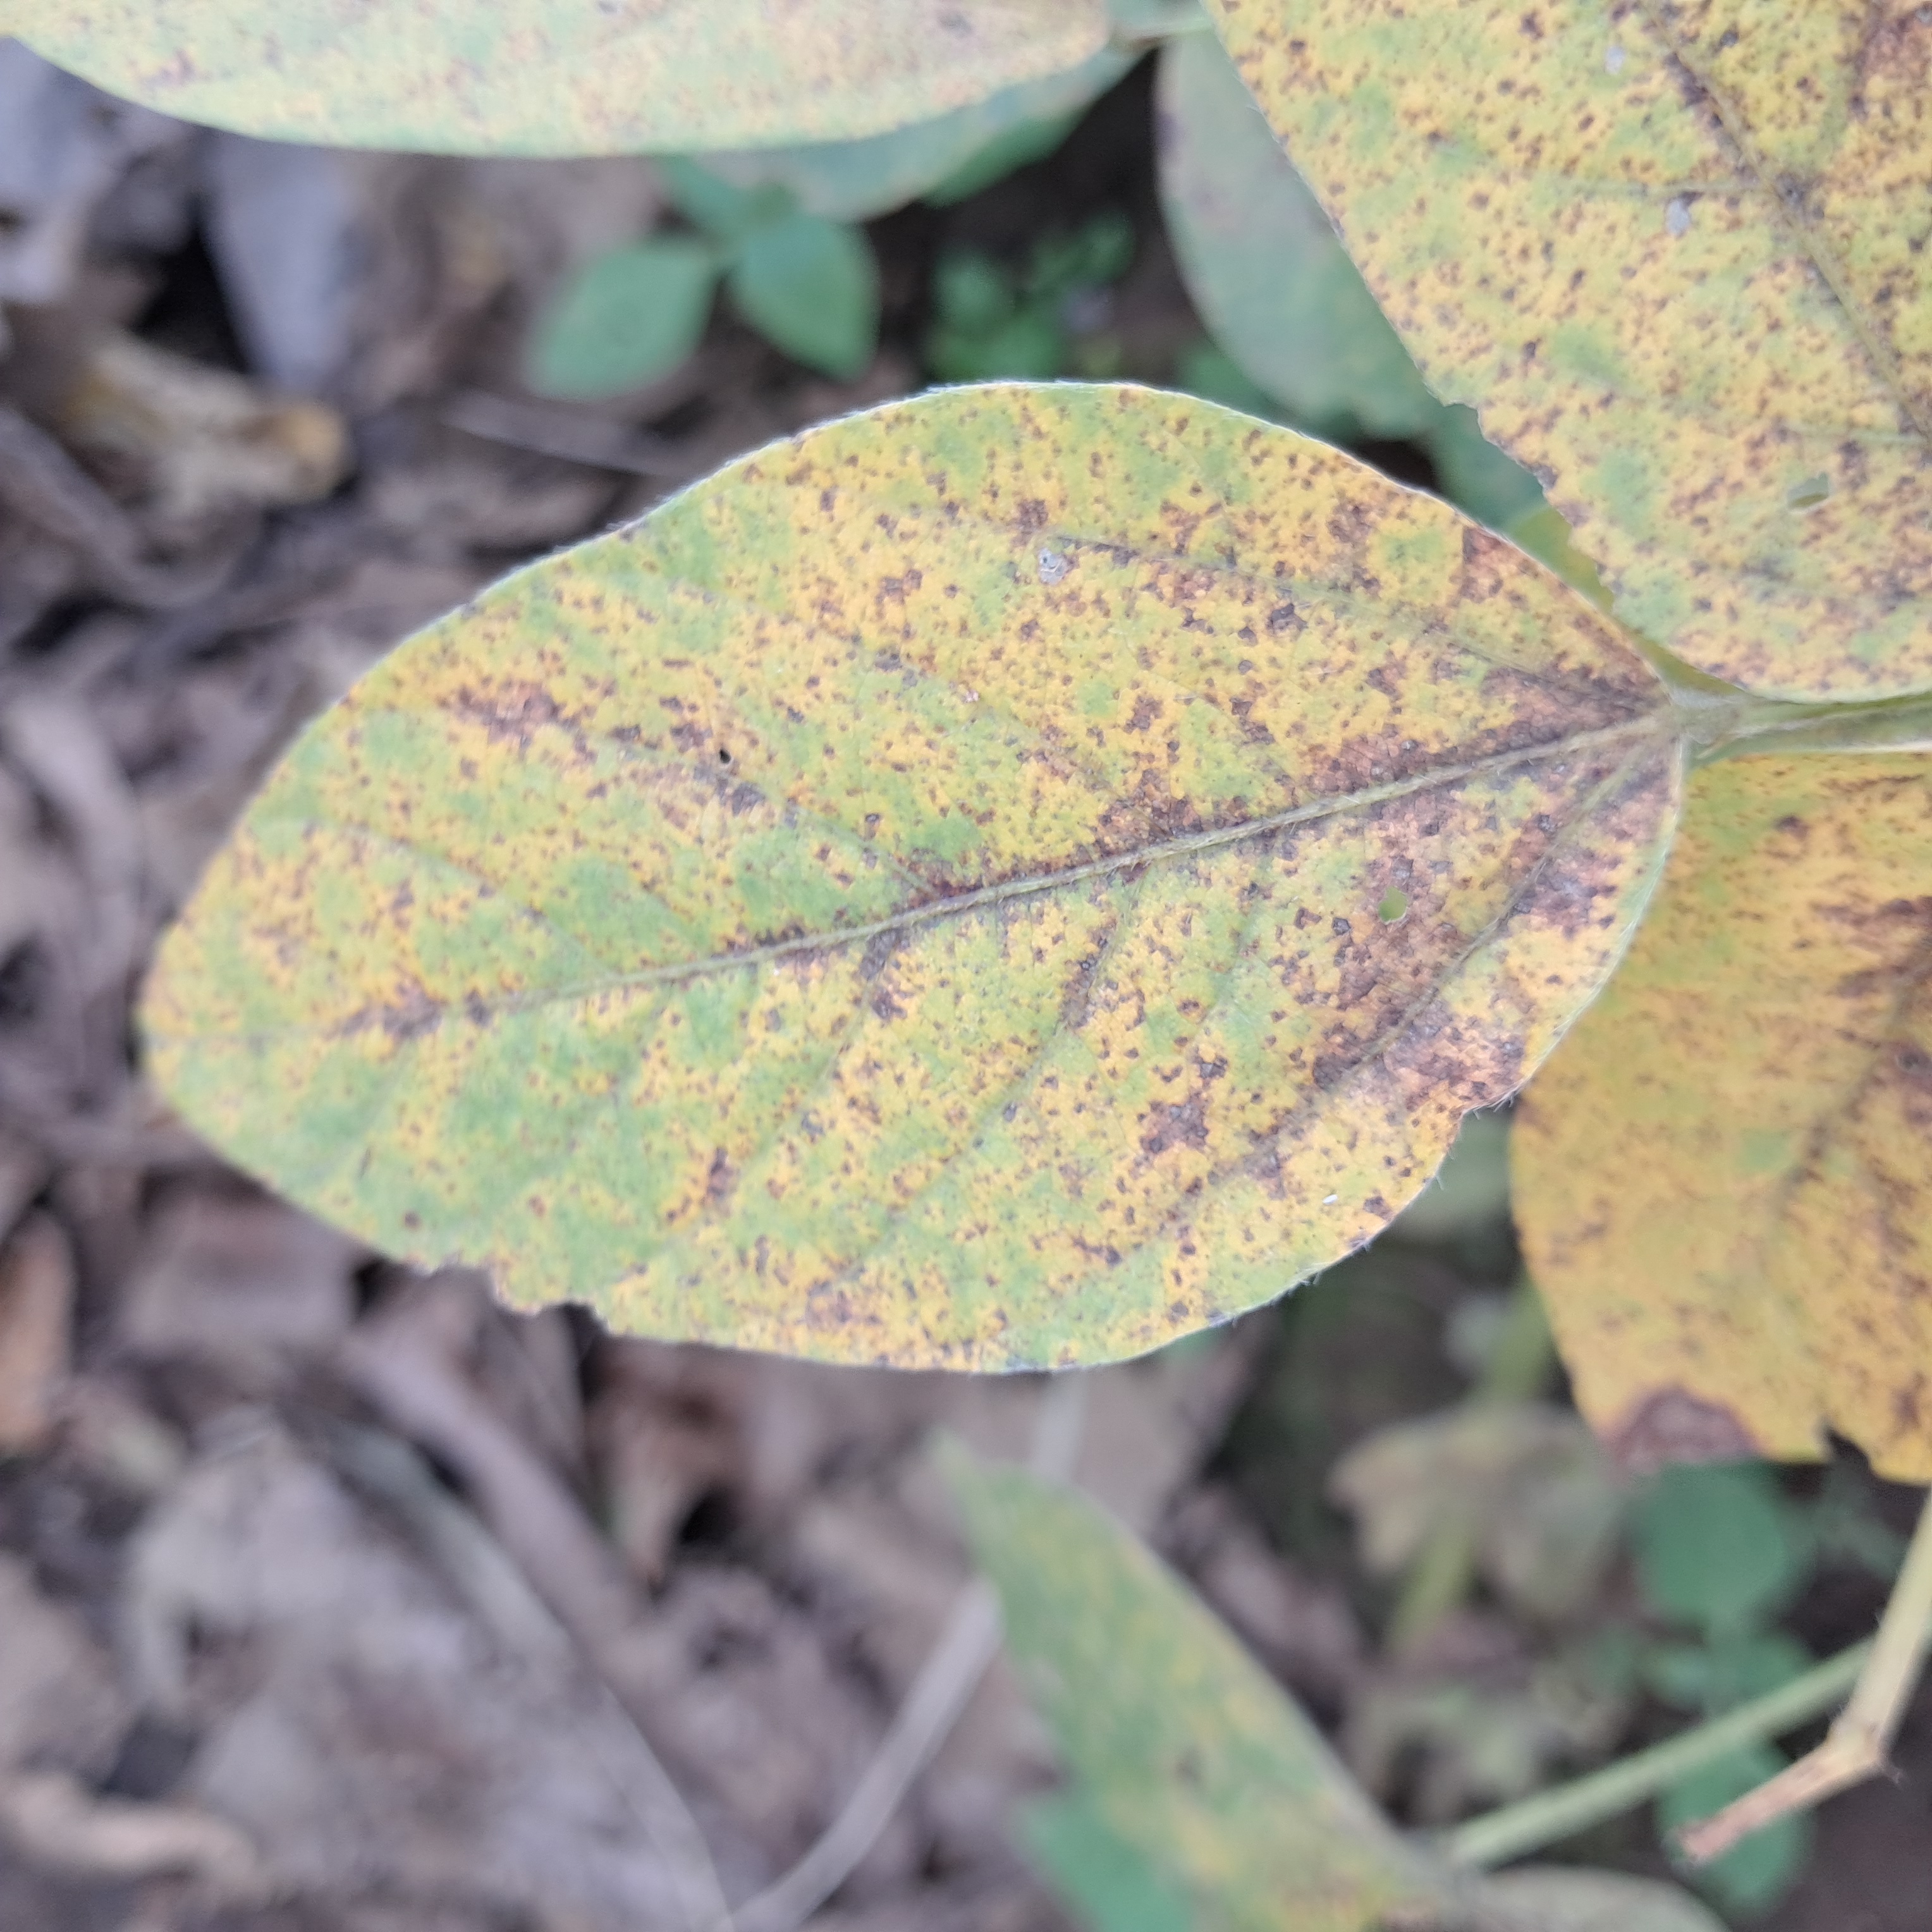
Label: Rust